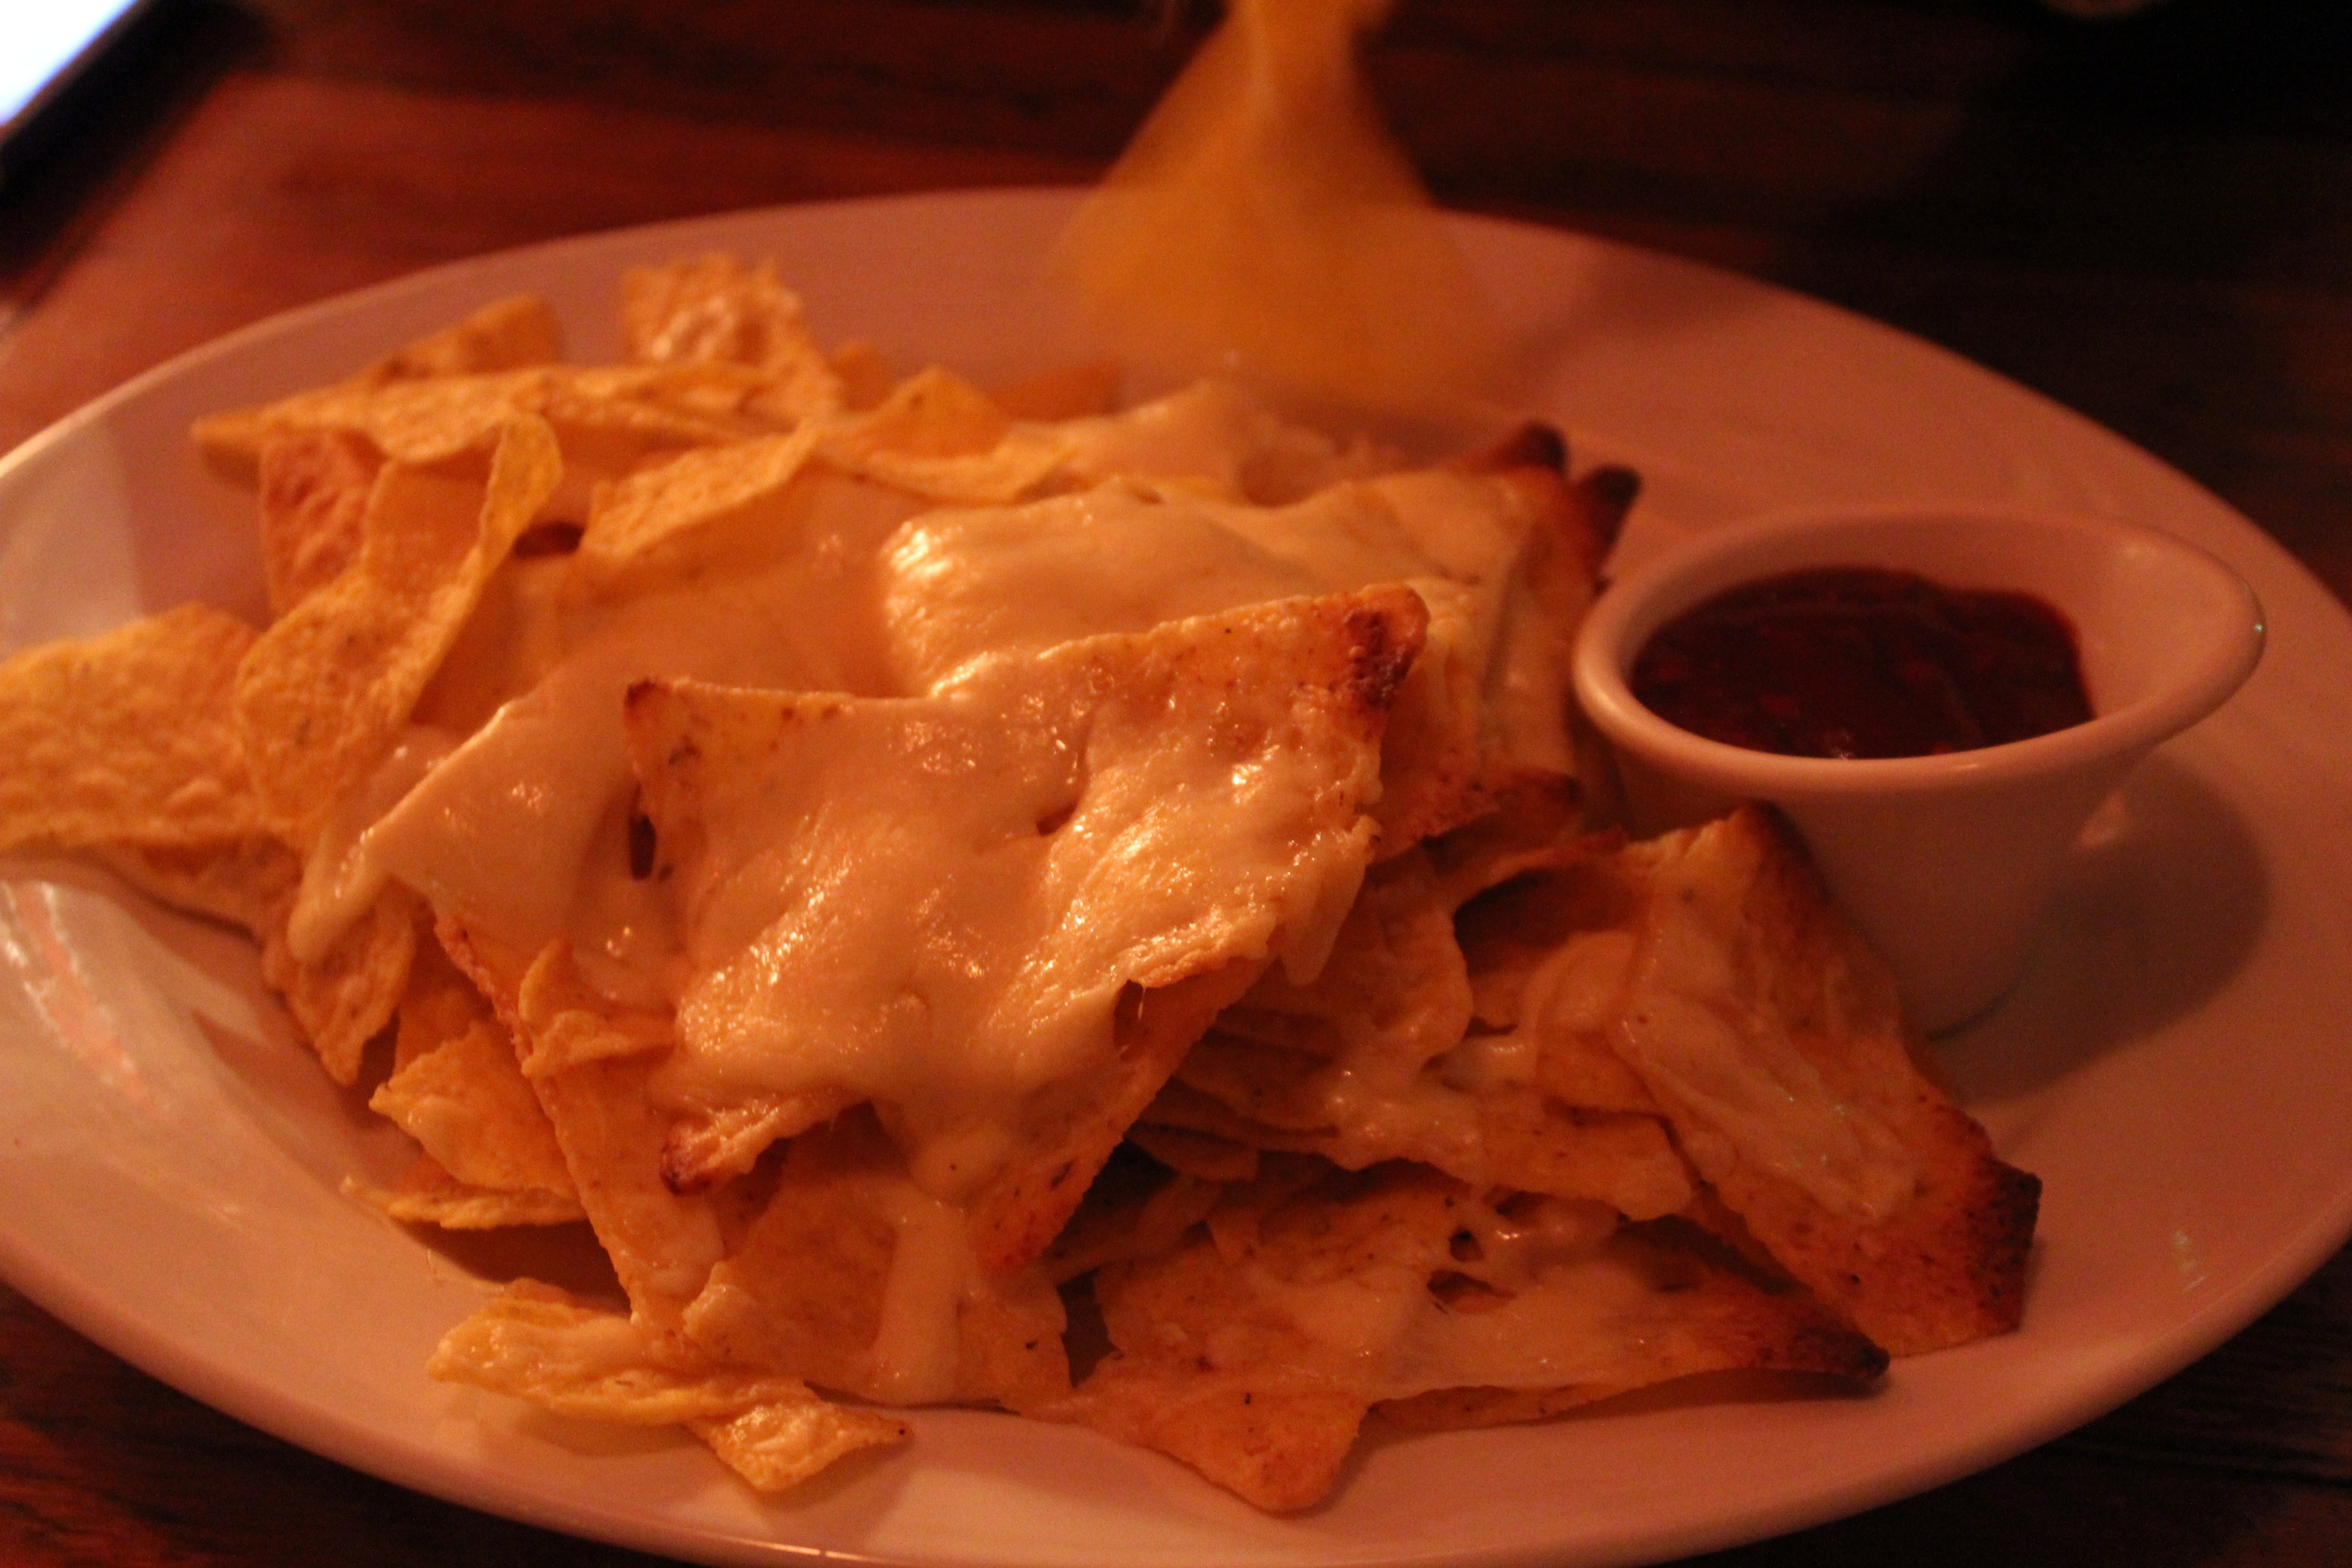
dish, meal, food, produce, meat, cuisine, junk food